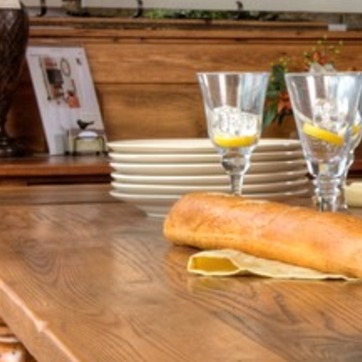
Material: ceramic